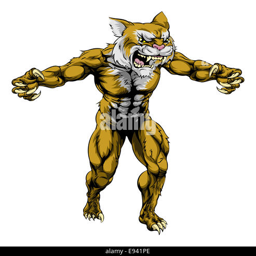
an illustration of a scary sports mascot with claws out